Chitalishte Hristo Botev 1884, Botevgrad

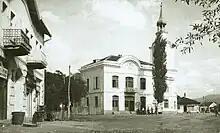
Chitalishte "Hristo Botev 1884" in the past

Though founded in 1884, four years later its activities were discontinued for a short time. Its activities as a cultural center were restored in 1891 by young graduates from the newly established Sofia University, among them Petar Ilchev, Petar Tsenov, Dimitar Todorovski, Iliya Benchev, Hristo Yotov. That same year, the Amateur Theater began to function.